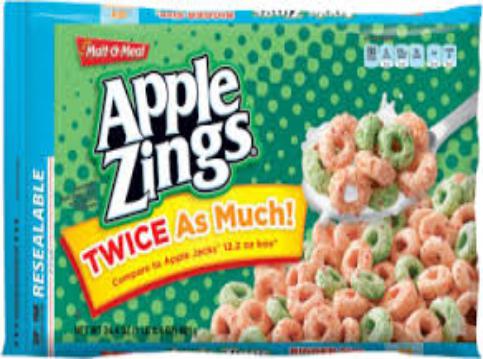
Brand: Apple Zings
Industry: Food